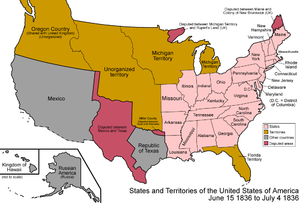
Cette page concerne des événements d'actualité qui se sont produits durant l'année 1836 du calendrier grégorien aux États-Unis.
Cet article retrace la chronologie de l'évolution territoriale des États-Unis. Il liste les modifications géographiques intérieures et extérieures de ce pays.